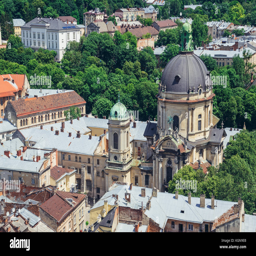
tourist attraction and monastery seen from tower